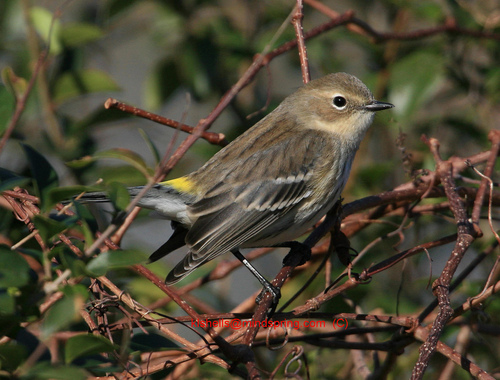
there is a brown bird with black wings and a yellow rump.
a small bird that has multiple tones of brown and a yellow rump
this is a small brown and grey bird with yellow on its feathers.
this is a small, brown bird with yellow on the rump and white on the throat.
the bird has a yellow uppertail covert and a black eyering.
this bird has wings that are brown and has a white bellythe bird has a small black bill, brown back and striped wingbars.
a small grayish brown colored bird with yellow tip at back of wings.
a small bird with black eyes, and a flat bill
this bird is brown and gray in color, and has a black beak.
Species: Myrtle Warbler